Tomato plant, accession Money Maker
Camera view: horizontal (90 deg, fisheye); turntable rotation: 60 degrees
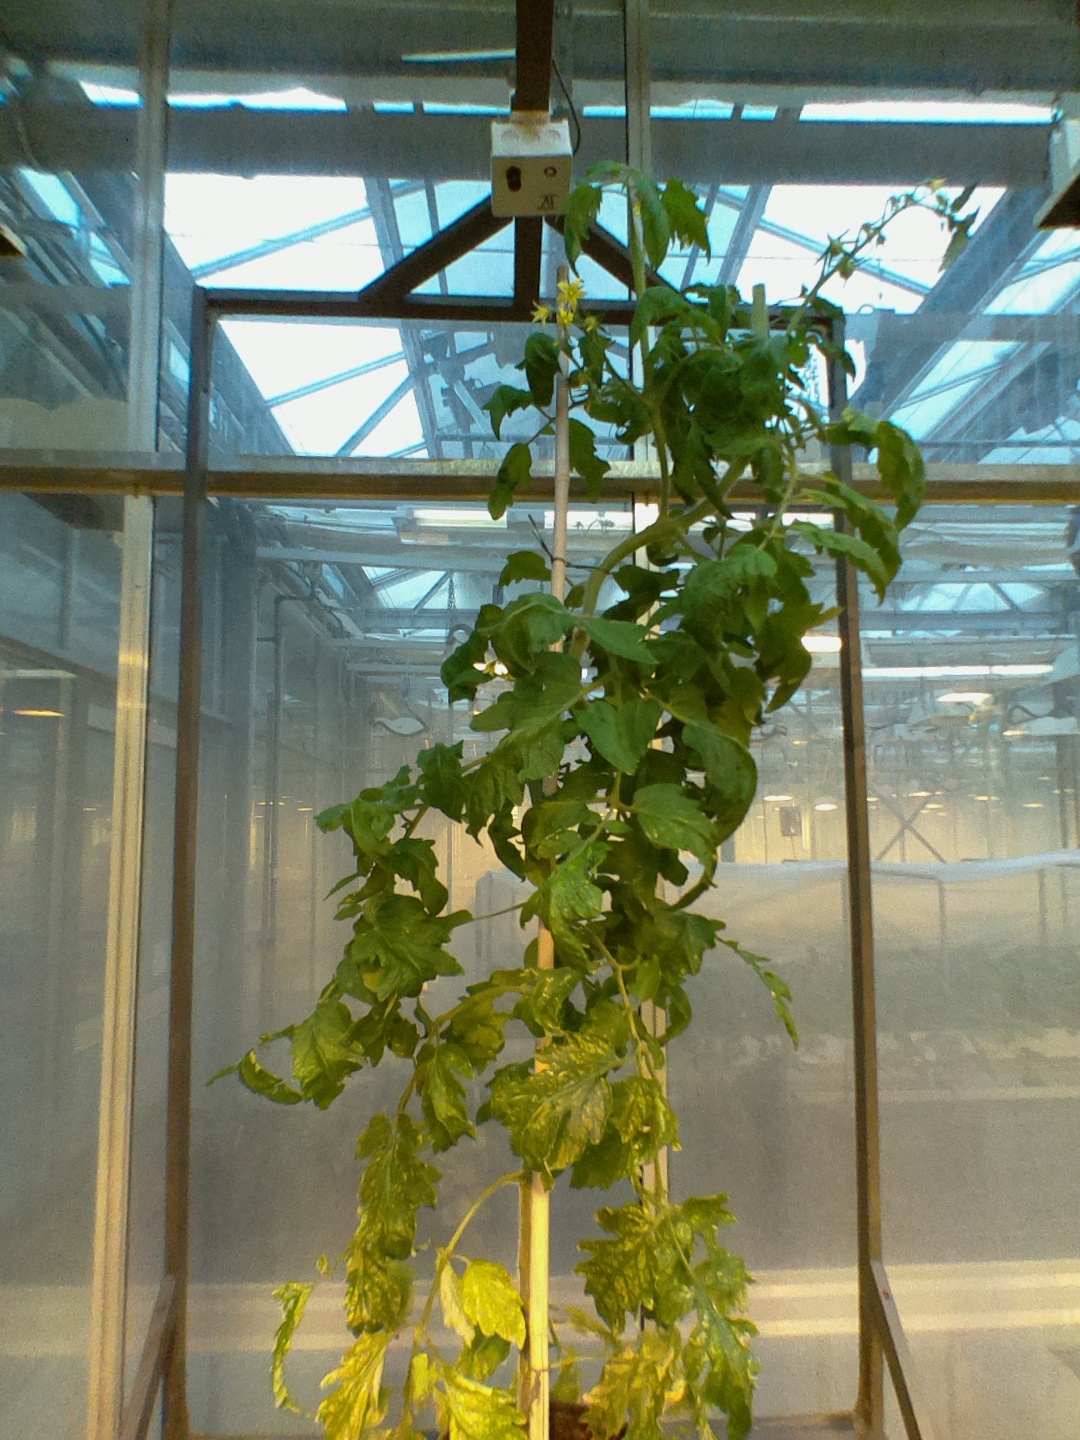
BBCH growth stage 71: 10%-20% of final fruit size